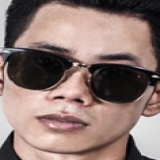
ca sĩ Lê Bảo Bình